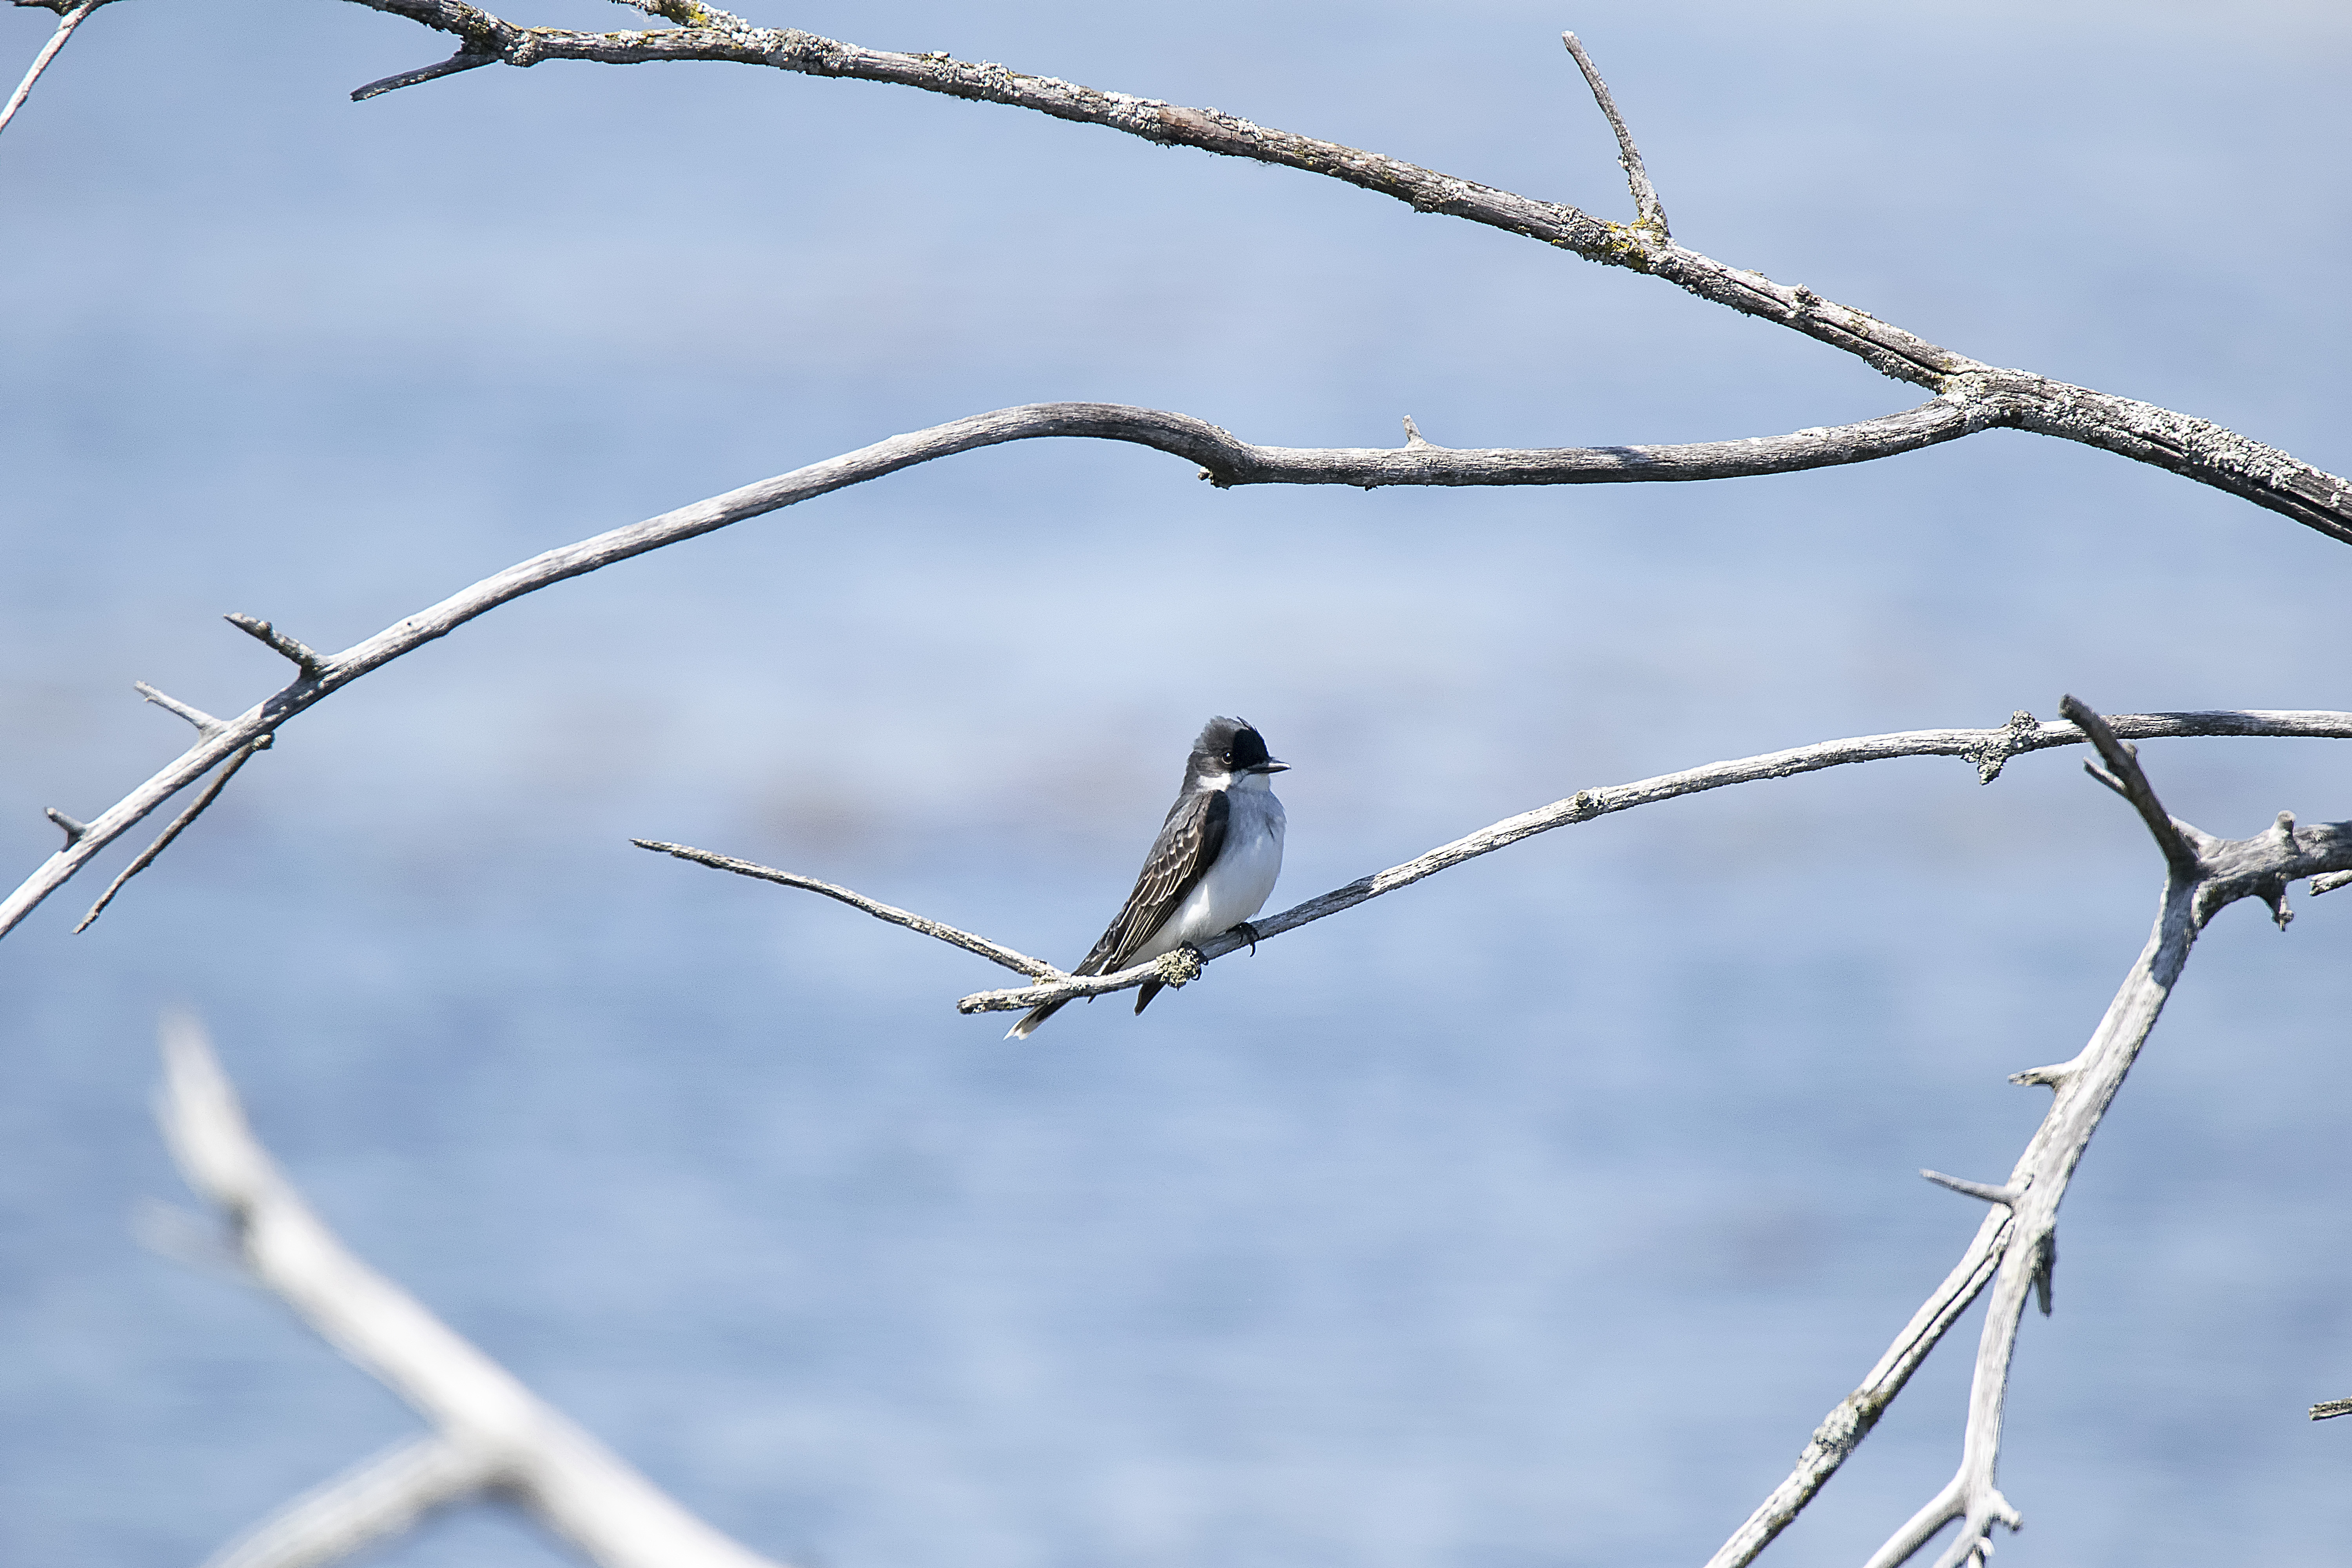
nature, branch, winter, bird, fence, flower, spring, twig, canada, vertebrate, eastern, quebec, sherbrooke, oiseau, tyran, tritri, kingbird, outdoor structure, wire fencing, home fencing, perching bird